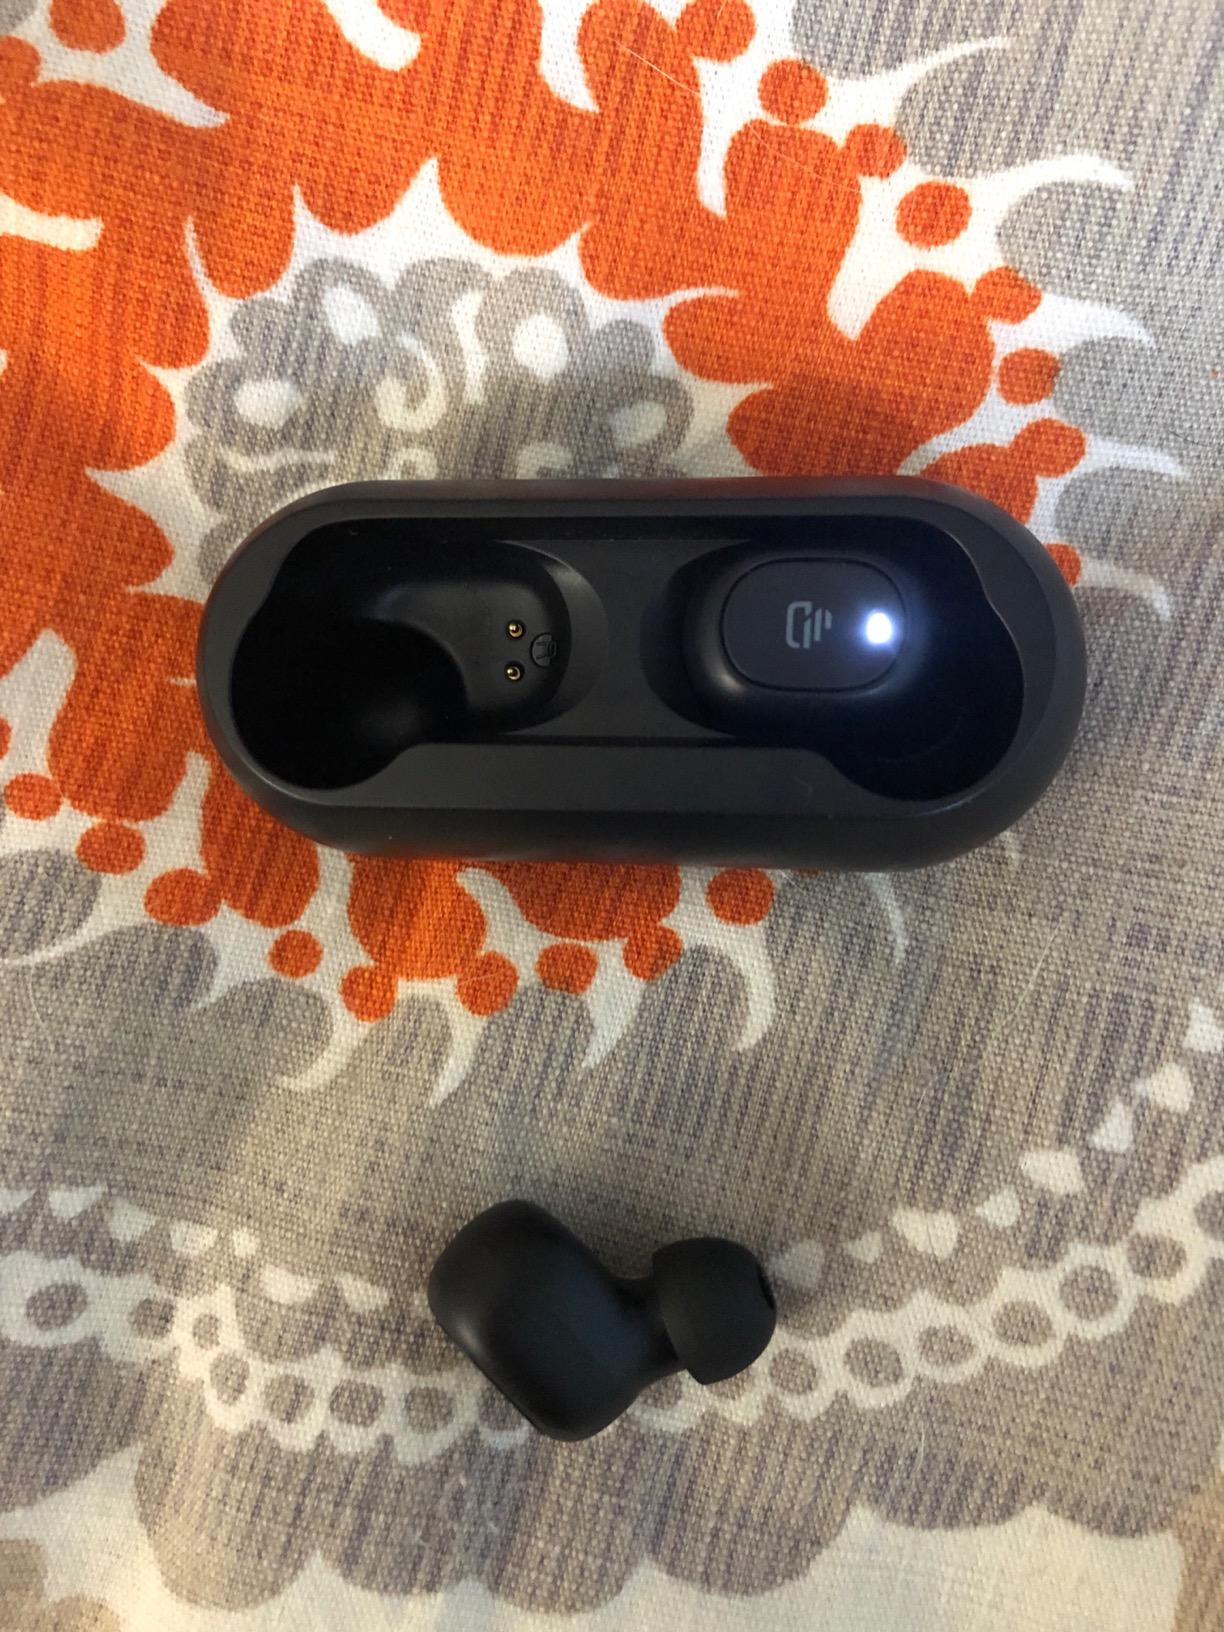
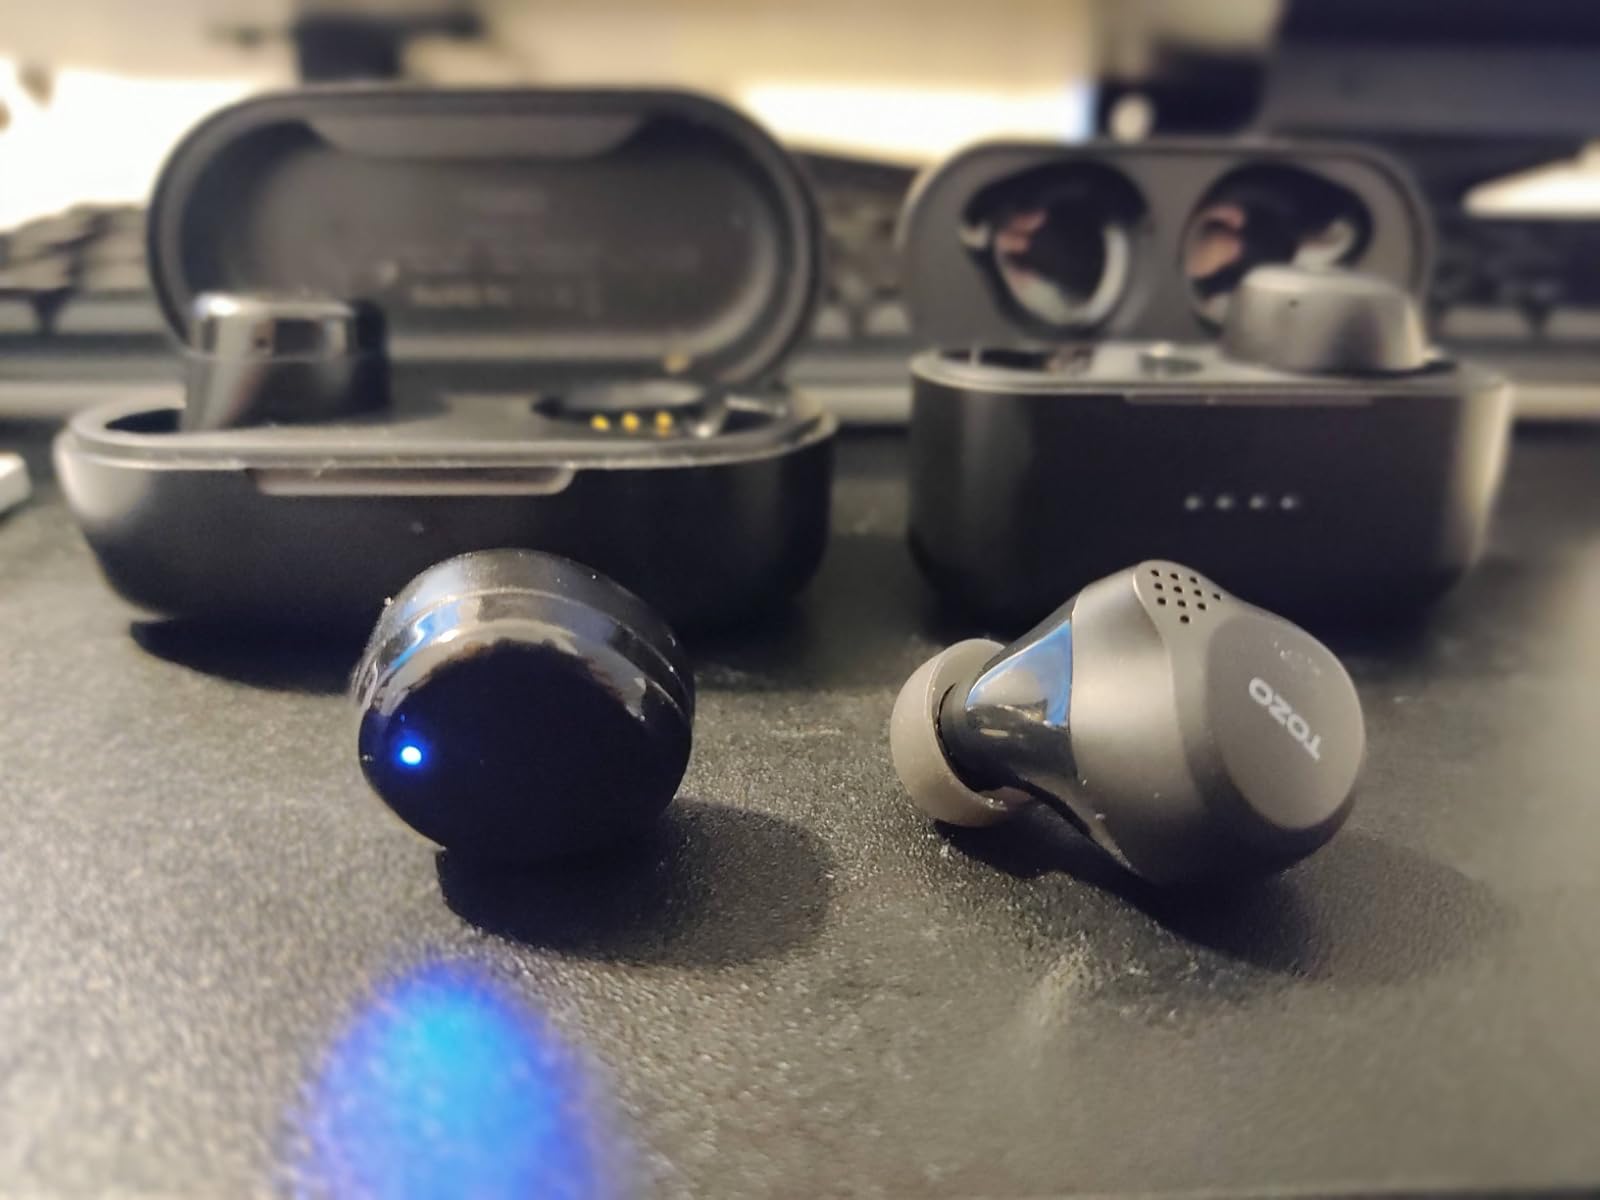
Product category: earbuds
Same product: no